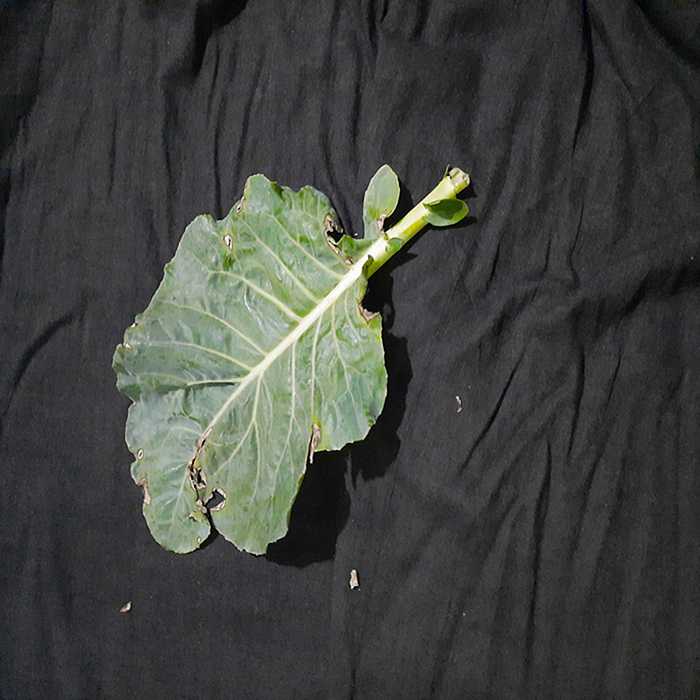
Plant: Cauliflower
Label: Downy mildew